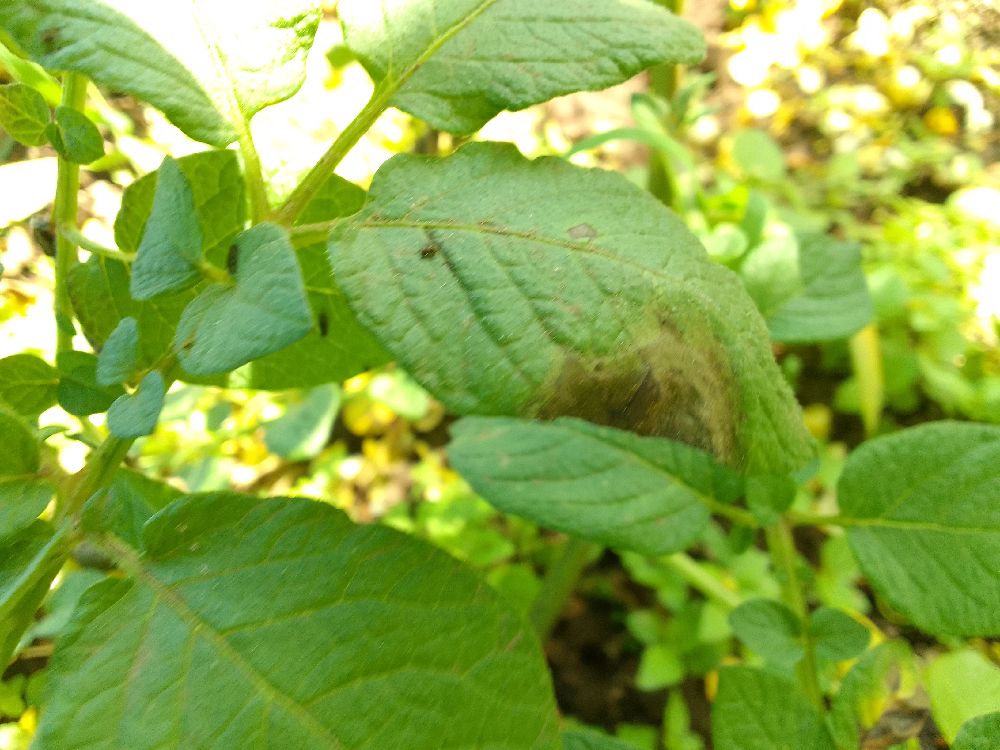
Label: Late blight